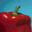
Label: sweet_pepper